Richardis

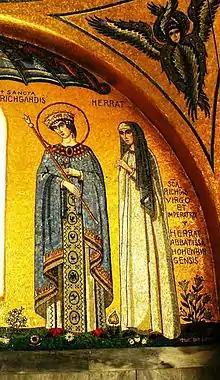
A depiction of St. Richardis and Herrad of Landsberg in Hohenburg Abbey, Alsace, France.

Saint Richardis, also known as Richgard, Richardis of Swabia and Richarde de Souabe in French ( 840 – 18 September, between 894 and 896 AD), was empress of the Carolingian Empire as the wife of Charles the Fat. She was renowned for her piety and was the first abbess of Andlau. Repudiated by her husband, Richardis later became a Christian model of devotion and just rule. She was canonised in 1049.